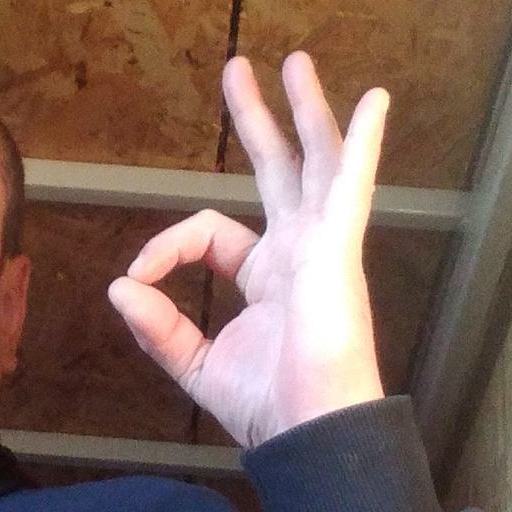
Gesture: ok